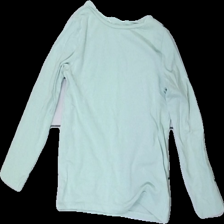
View: front
Type: Top
Category: Ladies
Brand: H&M
Colors: Green
Material: 100% Cotton
Cut: Regular
Size: 122
Price range: 50-100
Recommended usage: Reuse
Description: Green top